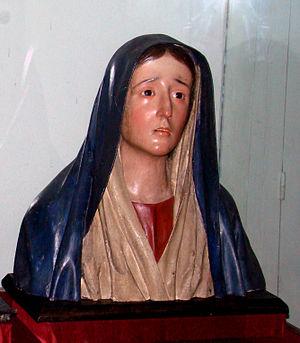
Pedro de Mena y Medrano, est un sculpteur baroque considéré comme l'un des principaux représentants de l'école grenadine.